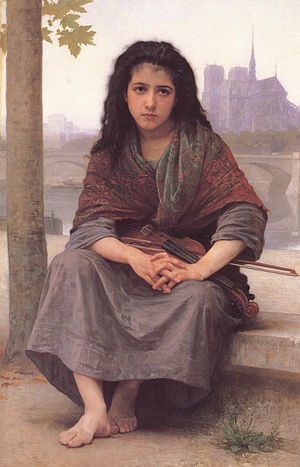
Boheme
William-Adolphe Bouguereau, La Bohemienne (romaen) i Philbrook Museum of Art.
En boheme har en afslappet livsstil, som ikke er bundet af samfundets normer og regler. Puccinis opera La Bohème handler om et bohemeverden på fire frie sjæle: En filosof, en musiker, en kunstmaler og en digter. Ordet "boheme" kommer af fransk Bohême, Bøhmen, og blev fra 1800-tallet benyttet om grupperinger af kunstnere, forfattere, radikale og andre med en livsstil ubundet af samtidens småborgerlige konventioner og normer, hvad de selv var stolte af. Betegnelsen er hentet fra romanen Scènes de la vie de Bohème af H. Murger. Man regnede den gang Bøhmen som romaernes hjemland, og "bohemer" ansås at leve på et tilfældigt, romaagtigt vis.